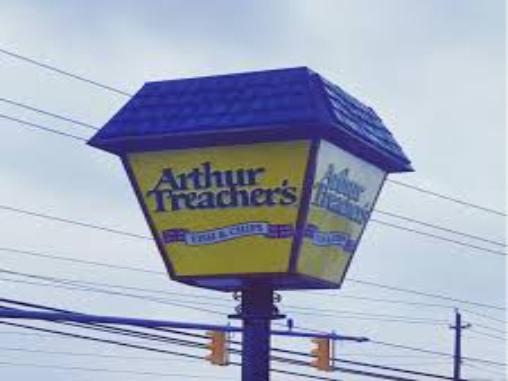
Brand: Arthur Treacher's Fish & Chips
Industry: Food